Rock Creek Park

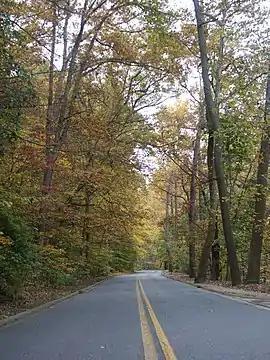
Beach Drive in the autumn

The park's golf course, designed by William Flynn, was opened with nine holes in 1923 and expanded three years later to 18. Like the rest of the city's public courses, it was segregated until 1941, when U.S. Secretary of the Interior Harold Ickes ordered them all opened to African Americans.